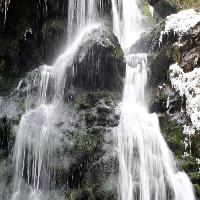
Weather: cloudy or overcast